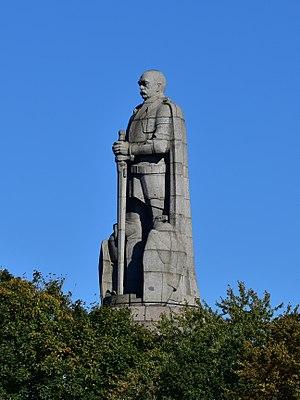
Le Monument de Bismarck est une statue colossale érigée à Hambourg, dans le quartier Sankt Pauli, avant la Première Guerre mondiale. Cette œuvre d'art, à la gloire du Prince Otto von Bismarck, fut réalisée par le sculpteur d'Art nouveau Hugo Lederer et l'architecte Johann Schaudt Emil.
Hugo Lederer, né le 16 novembre 1871 à Znaïm et mort le 1ᵉʳ août 1940 à Berlin, est un sculpteur allemand, artiste de l'Art nouveau et professeur d'art.